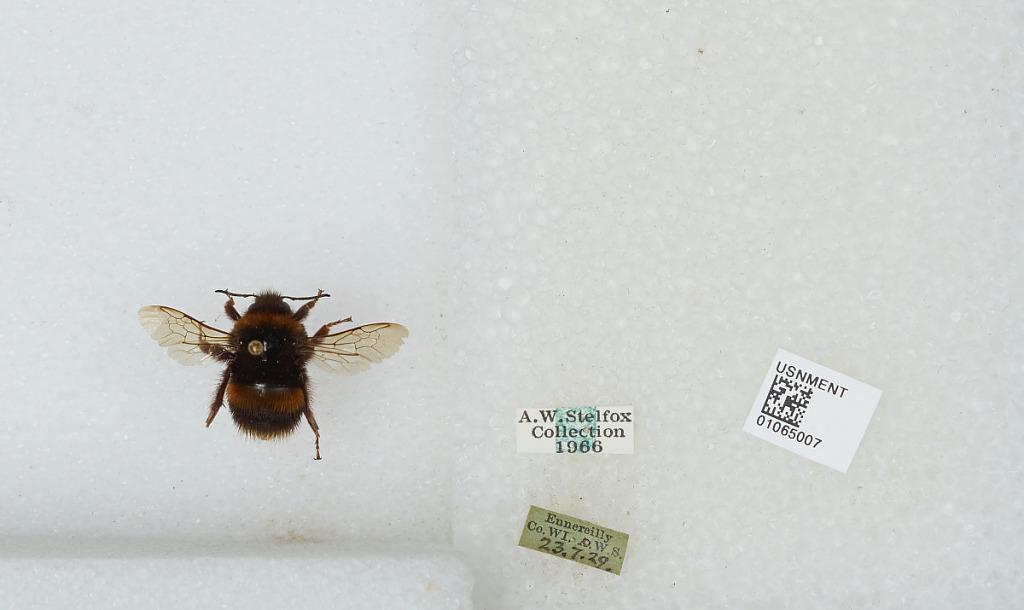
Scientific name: Bombus sp.
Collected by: A. Stelfox
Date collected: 1929-7-23
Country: Ireland
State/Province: Wicklow
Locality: Ennereilly
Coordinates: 52.8472, -6.1014